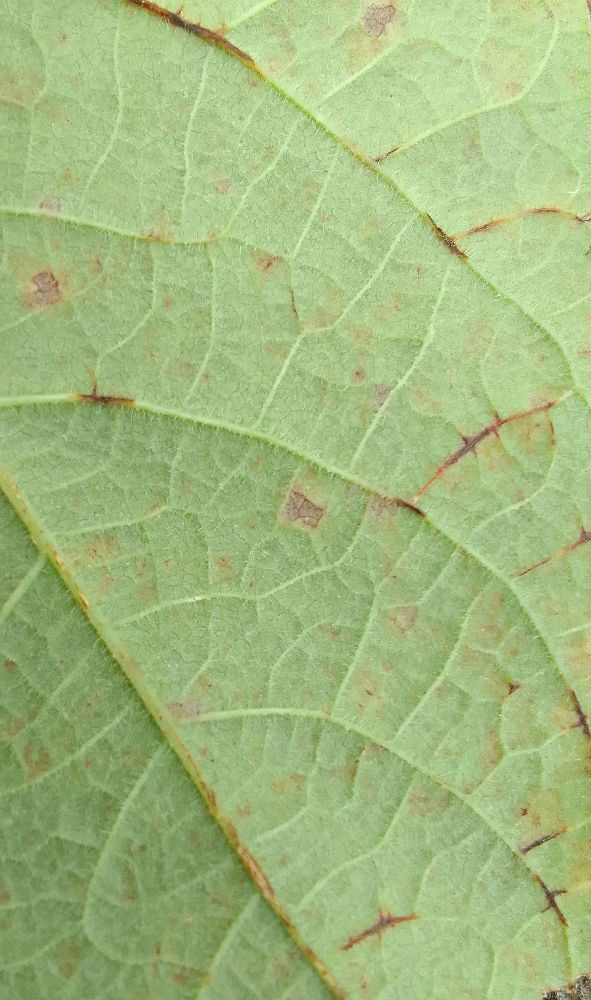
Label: anthracnose